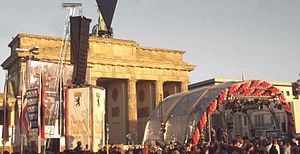
Tysklands genforening / Efter genforeningen
Folkefest under den tyske enheds dag